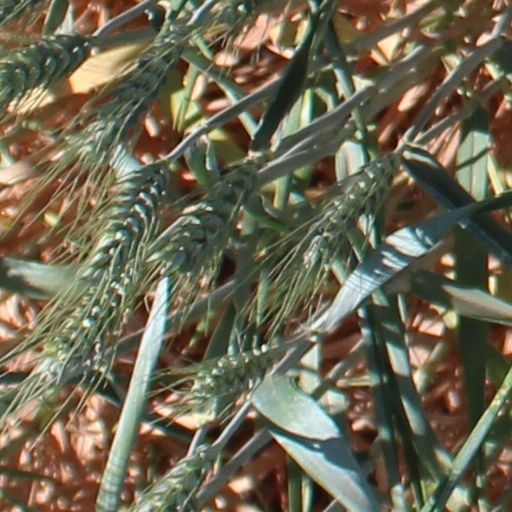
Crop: wheat